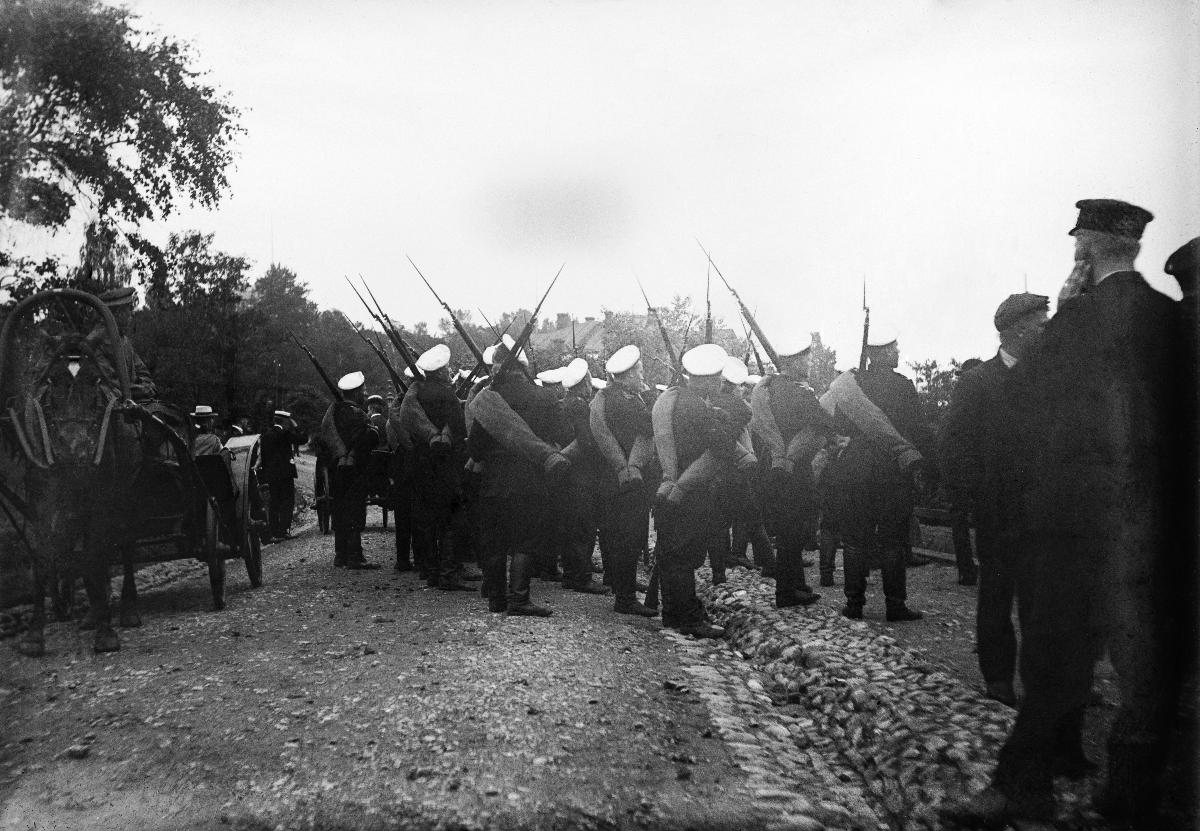
Viaporin kapina vuonna 1906
Sveaborg rebellion in 1906
sisällön kuvaus: Venäläiset sotilaat seuraavat mantereen puolelta Suomenlinnan merilinnoituksessa käytäviä taisteluita kesällä 1906. content description: Russian soldiers watch the battles in the Suomenlinna sea fortress on the mainland in the summer of 1906.
Vuosi: 1906
Paikka: Suomi, Uusimaa, Helsinki; Suomi, Uusimaa, Helsinki, Suomenlinna Helsinki
Aiheet: Viaporin kapina; sotilaat; pistimet; Sveaborg Rebellion; soldiers; Sveaborgsrevolten; soldater